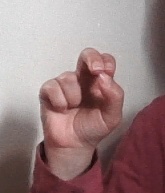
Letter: gaaf